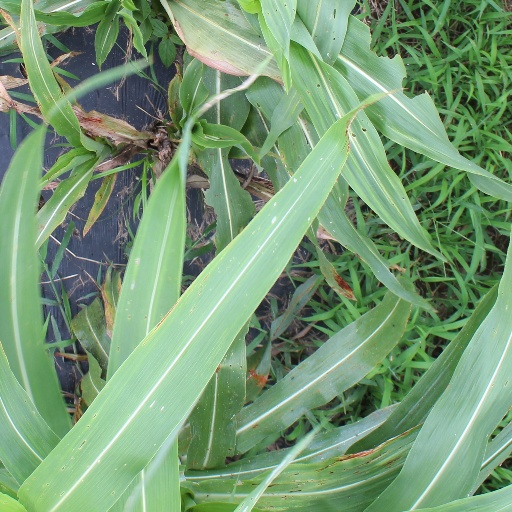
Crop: sorghum